Les Georges Leningrad

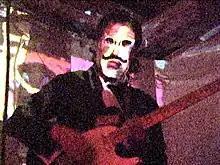
@ Mighty Robot, Brooklyn - Oct 03

Les Georges Leningrad were a Canadian experimental rock and punk rock group based in Montreal, Quebec.